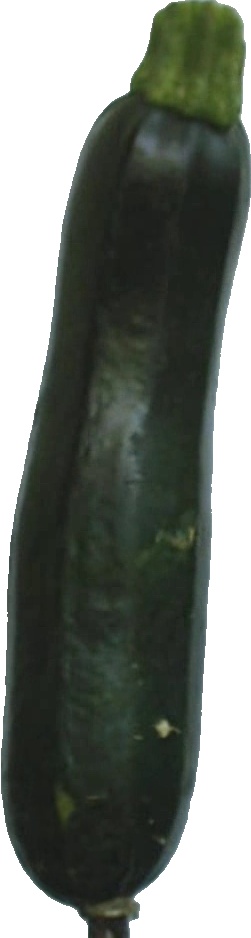
Label: zucchini_dark_1